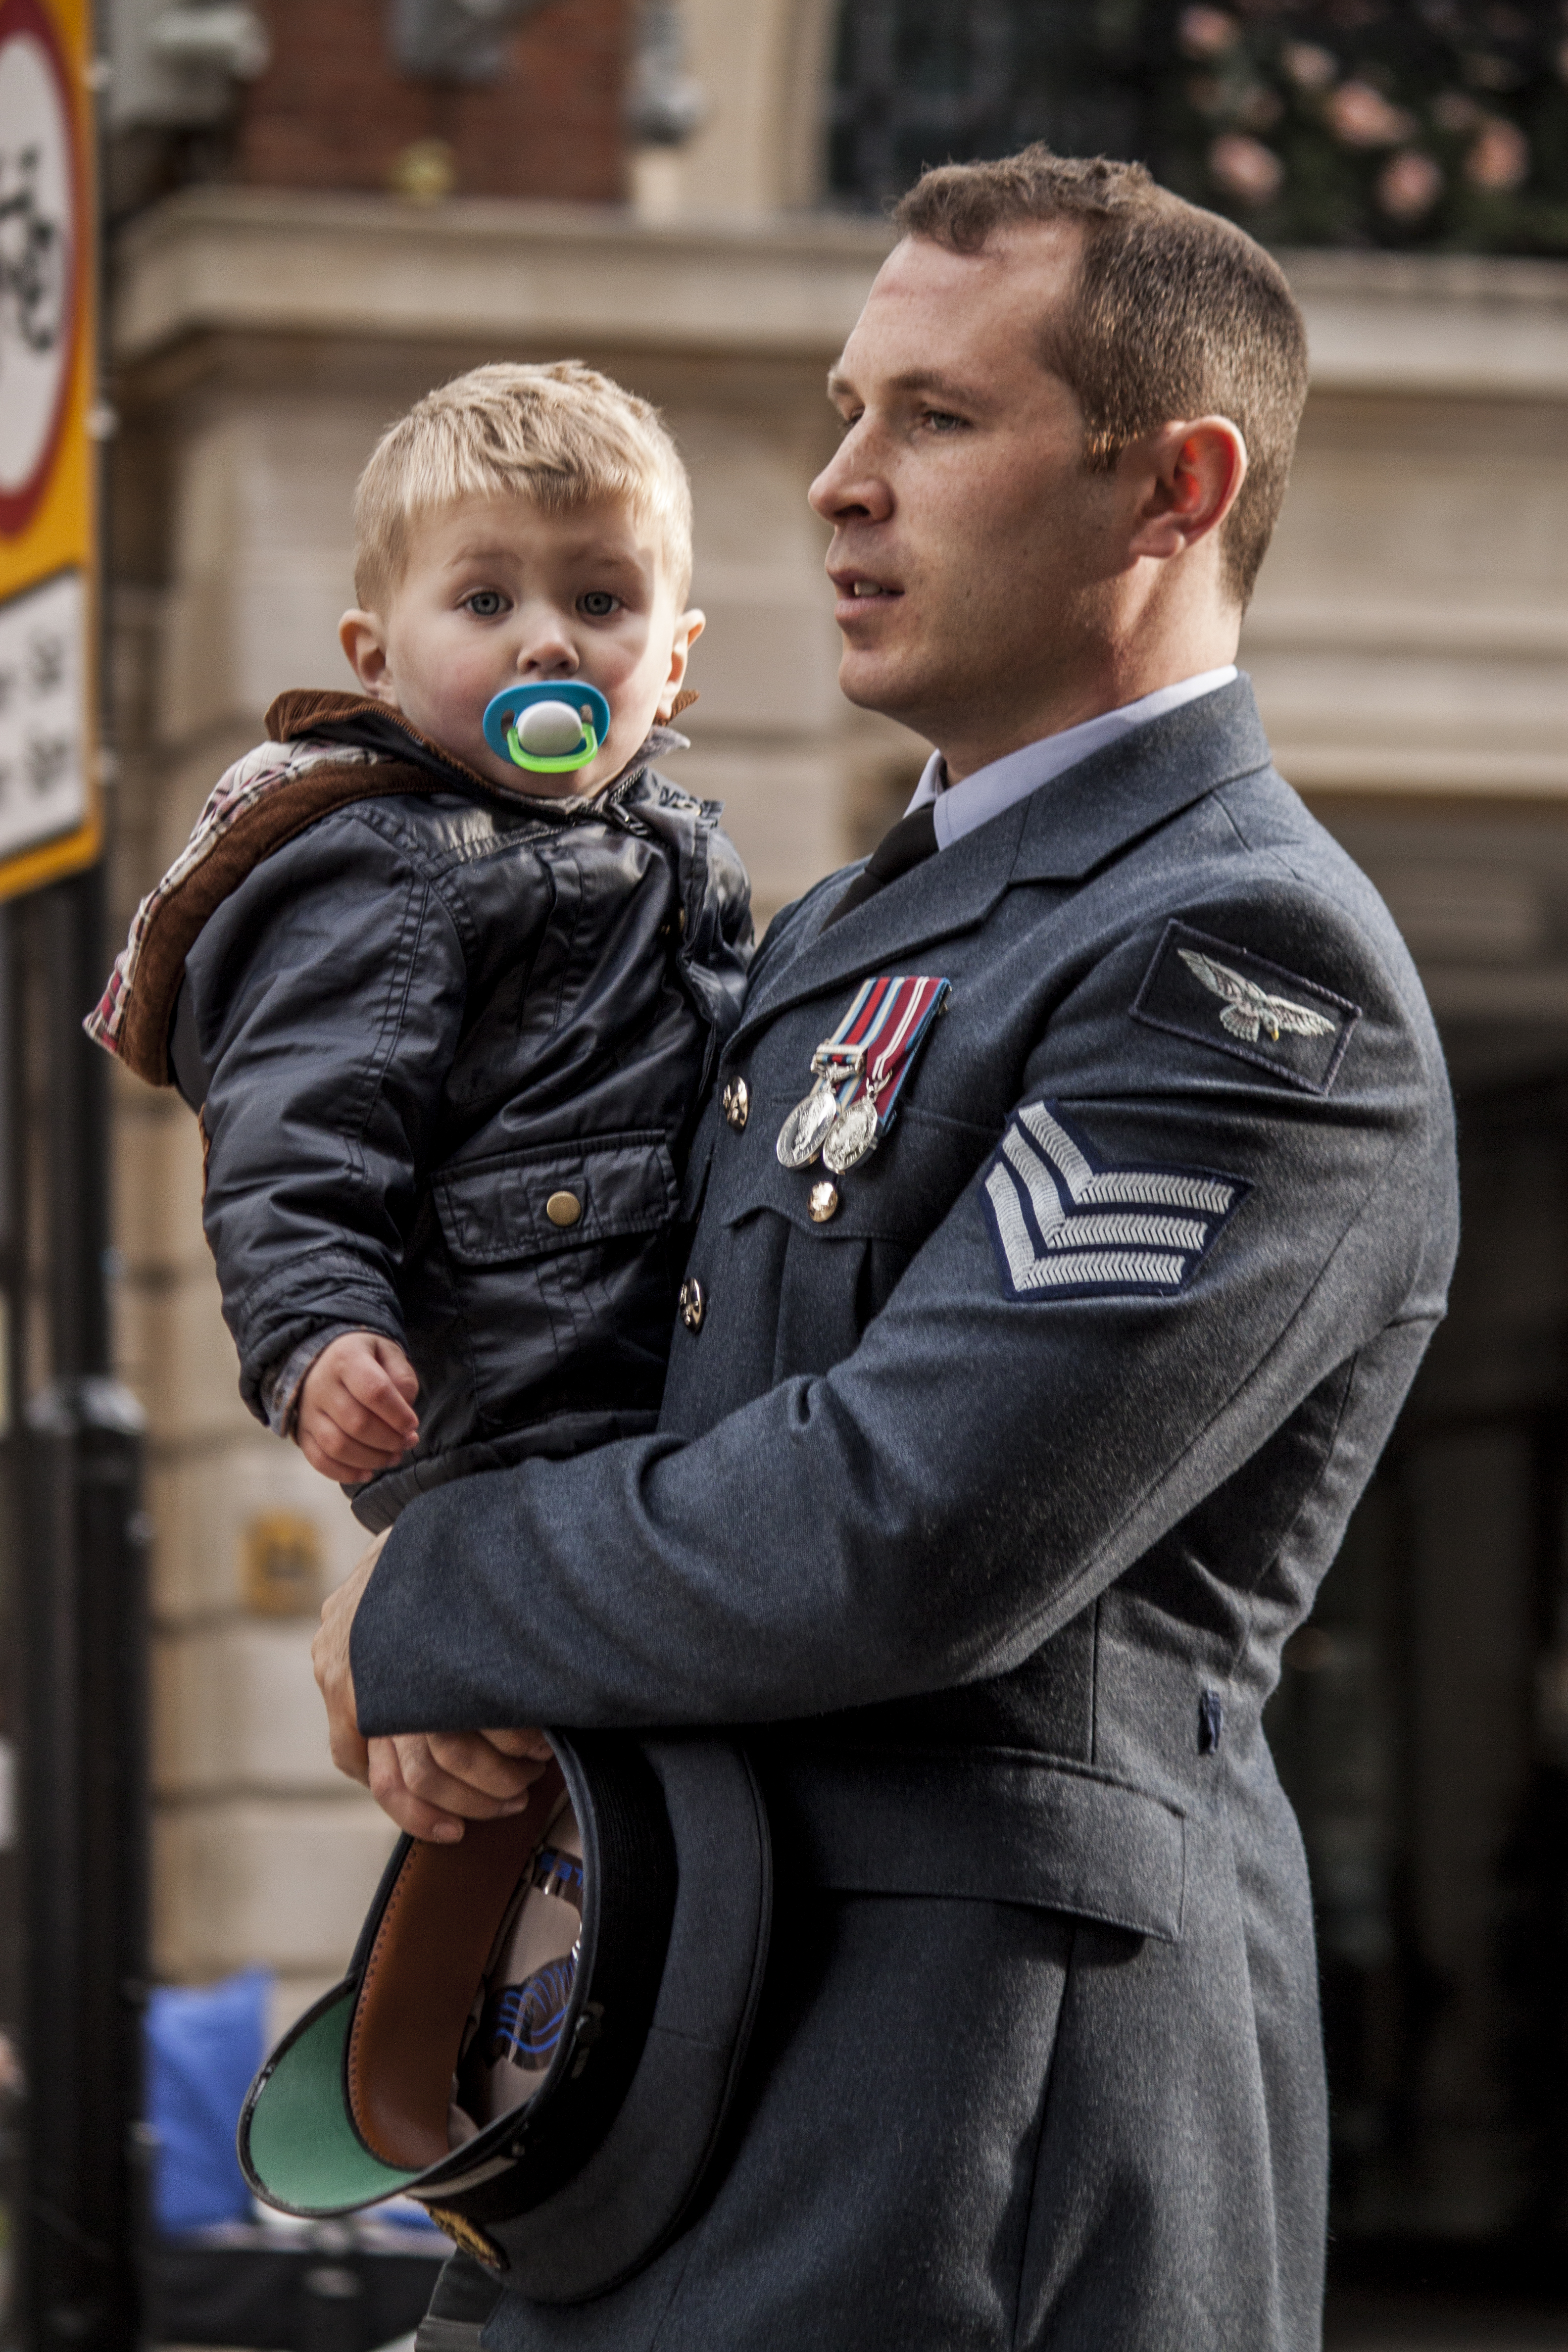
man, person, people, male, military, soldier, clothing, uk, official, peterborough, police officer, military officer